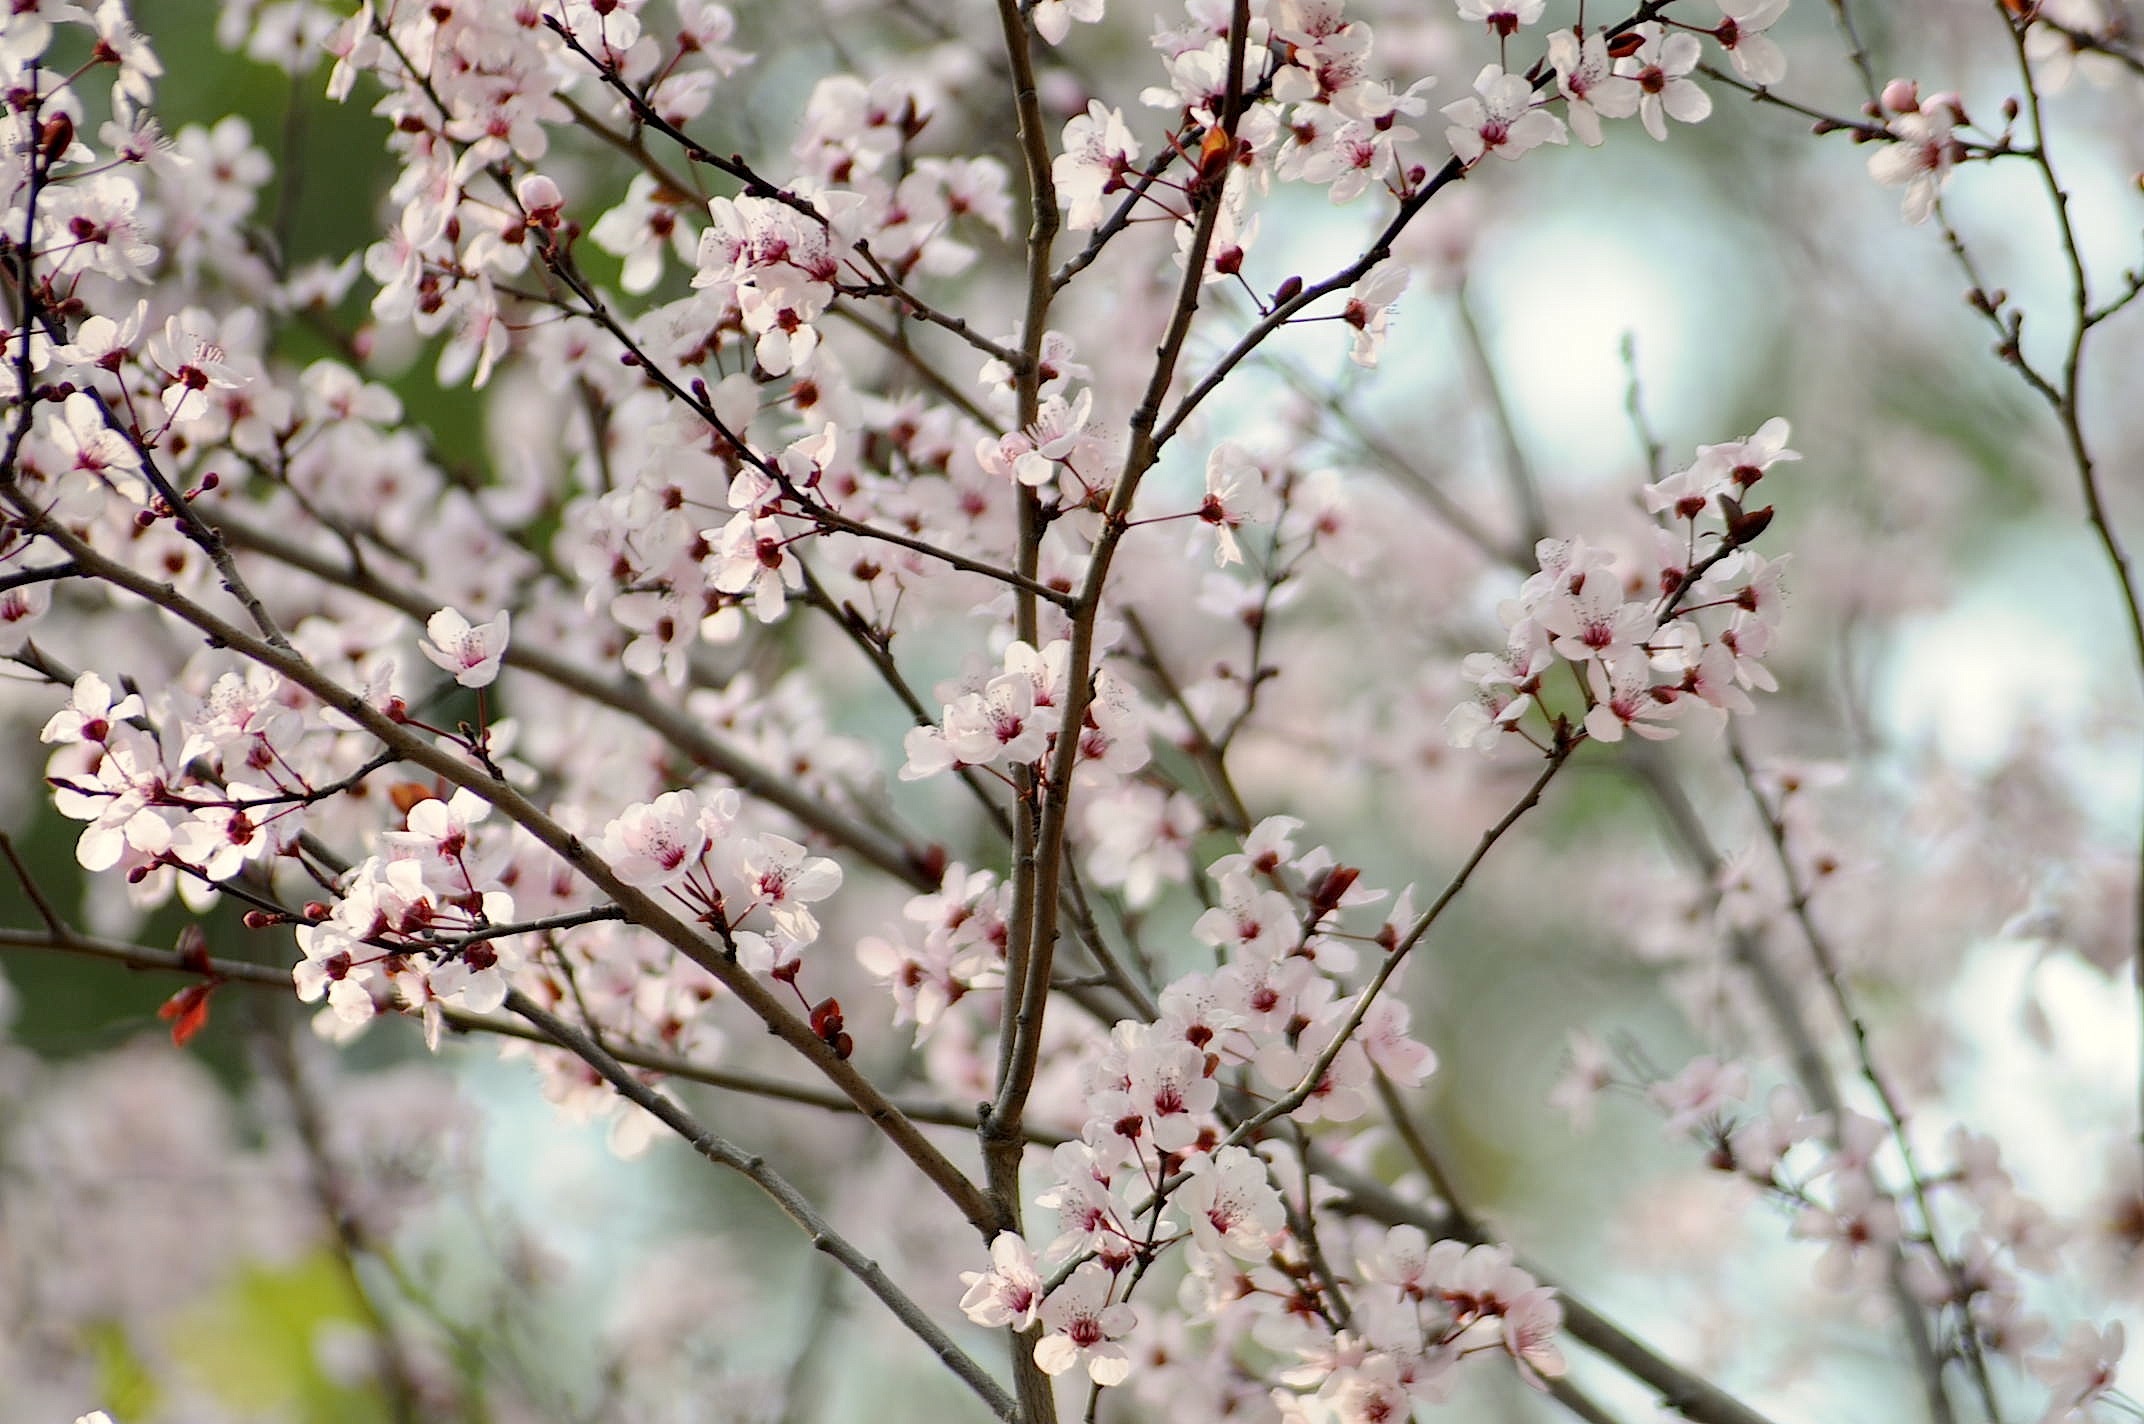
tree, nature, branch, blossom, plant, white, flower, petal, bloom, orchard, floral, food, spring, green, produce, natural, fresh, botany, blooming, garden, pink, japan, season, cherry blossom, freshness, japanese, gardening, april, springtime, soft, sakura, bud, blossoming, cherry, flowering plant, land plant